Stiff-arm fend

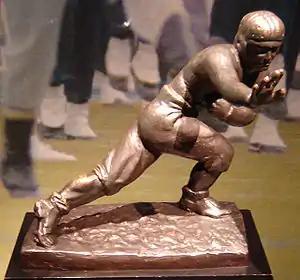
The Heisman Trophy in American college football shows a player anticipating delivering a stiff-arm fend.

The stiff-arm fend (also known as a hand off or fend off in rugby league and rugby union, sometimes as a don't argue in Australian rules football, or a stiff arm or straight arm in American football) is a tactic employed by the ball-carrier in many forms of contact football.